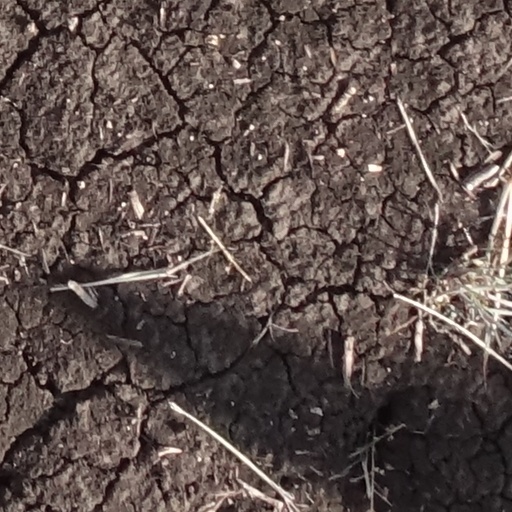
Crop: sorghum